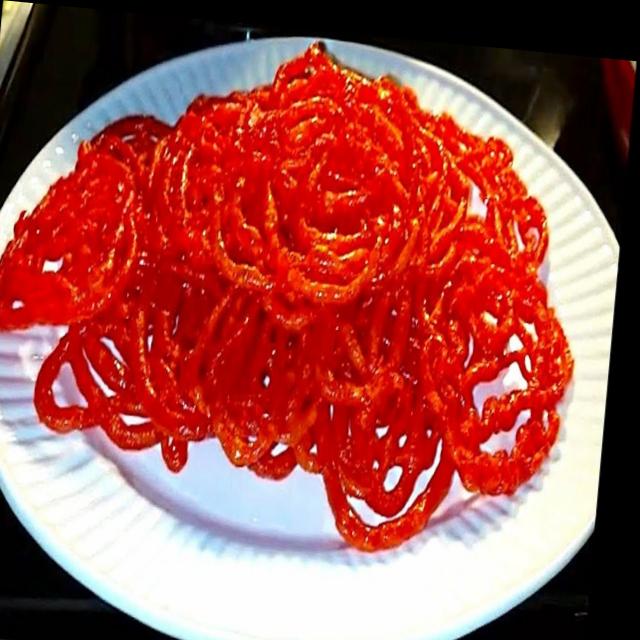
Dish: jalebi